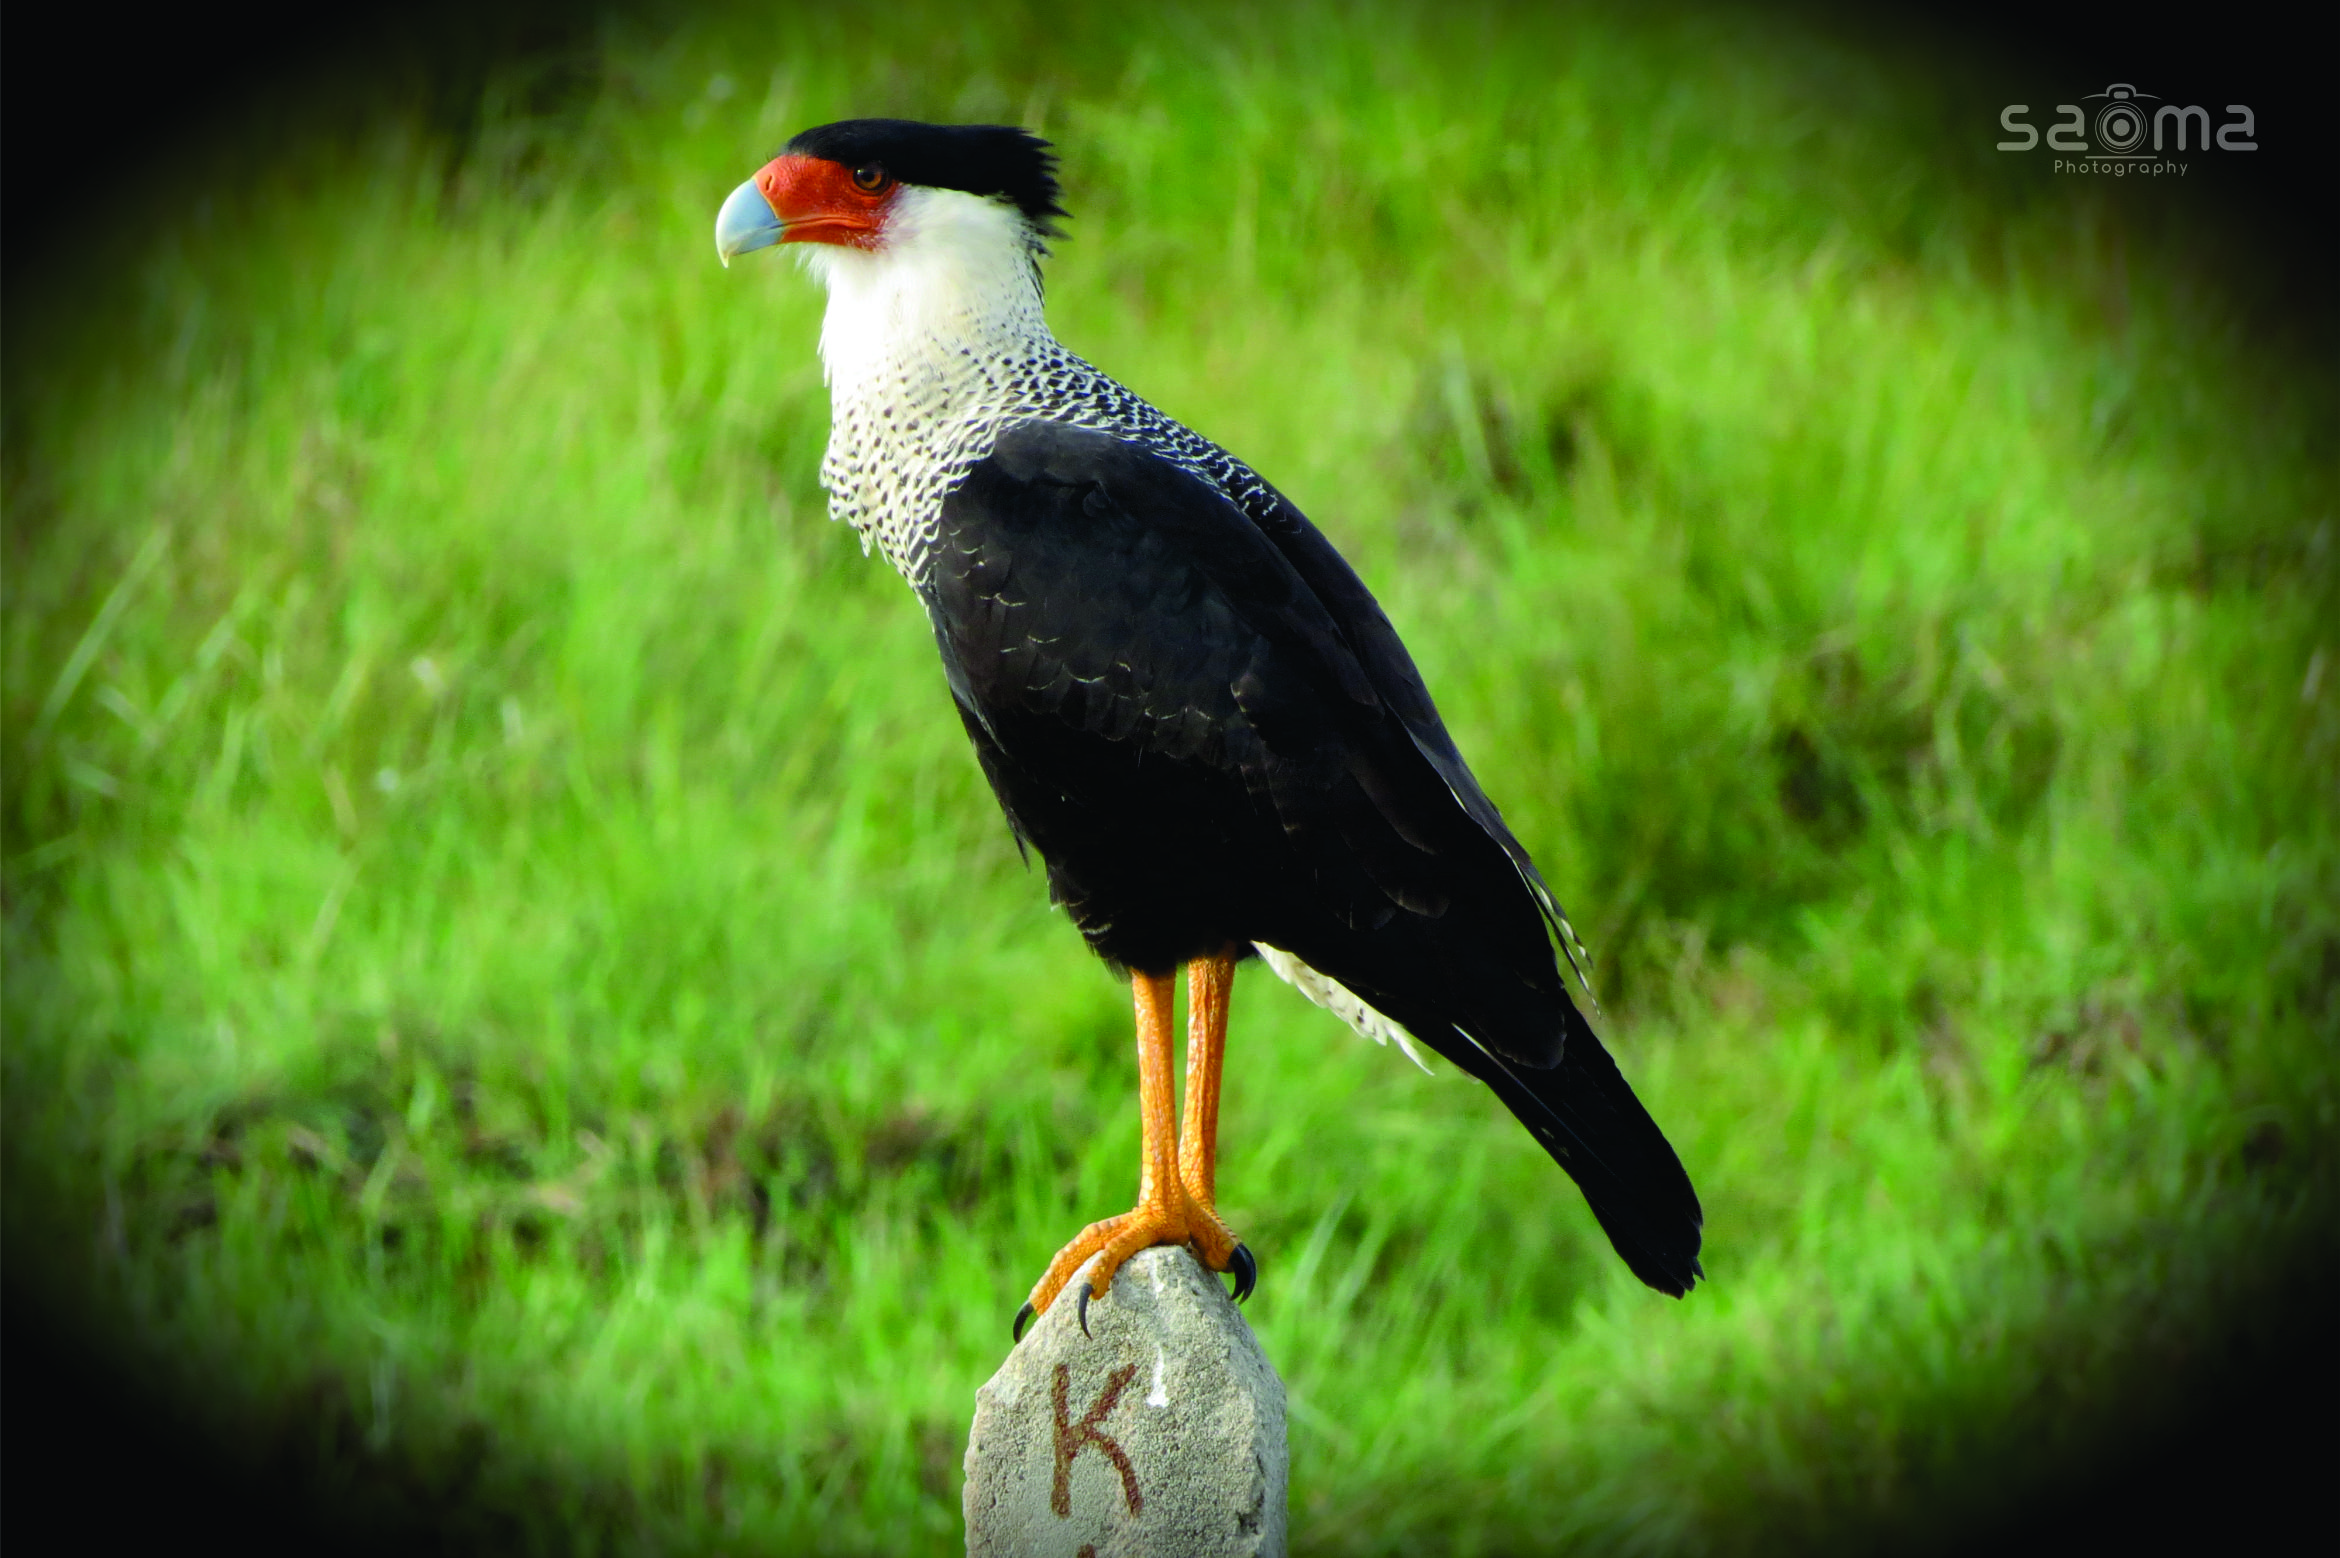
nature, bird, vertebrate, beak, organism, bird of prey, wildlife, adaptation, stock photography, falconiformes, photography, accipitriformes, plant